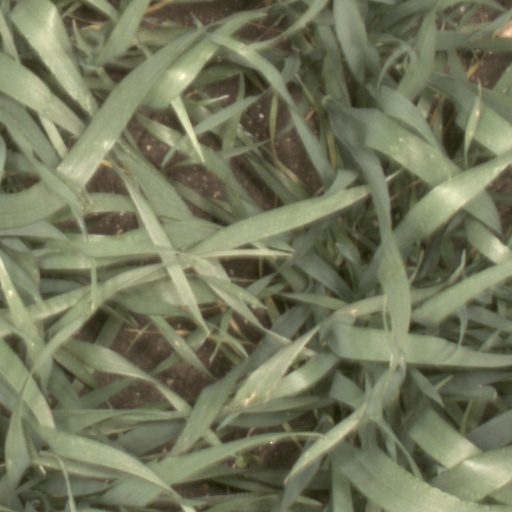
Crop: wheat